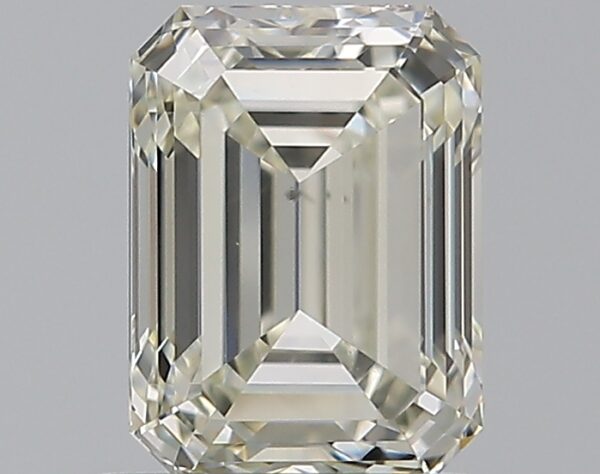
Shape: emerald
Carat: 0.91
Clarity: VS2
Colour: L
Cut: EX
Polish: EX
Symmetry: VG
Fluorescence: N
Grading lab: GIA
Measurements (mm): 6.26 x 4.63 x 3.16